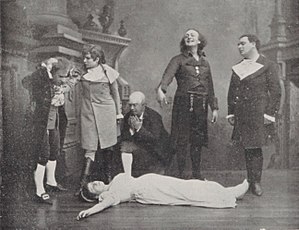
Hoffmanns eventyr
Slutningen af 3. akt "La mort d'Antonia" i operaen Hoffmanns eventyr ved første opførelse på Opéra-Comique i Paris i 1881.
Hoffmanns eventyr er en opera af Jacques Offenbach. Han døde i 1880 uden at være færdig med den. Vennen Ernest Guiraud gjorde den færdig, og den blev opført i 1881.